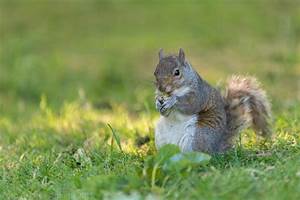
Label: scoiattolo